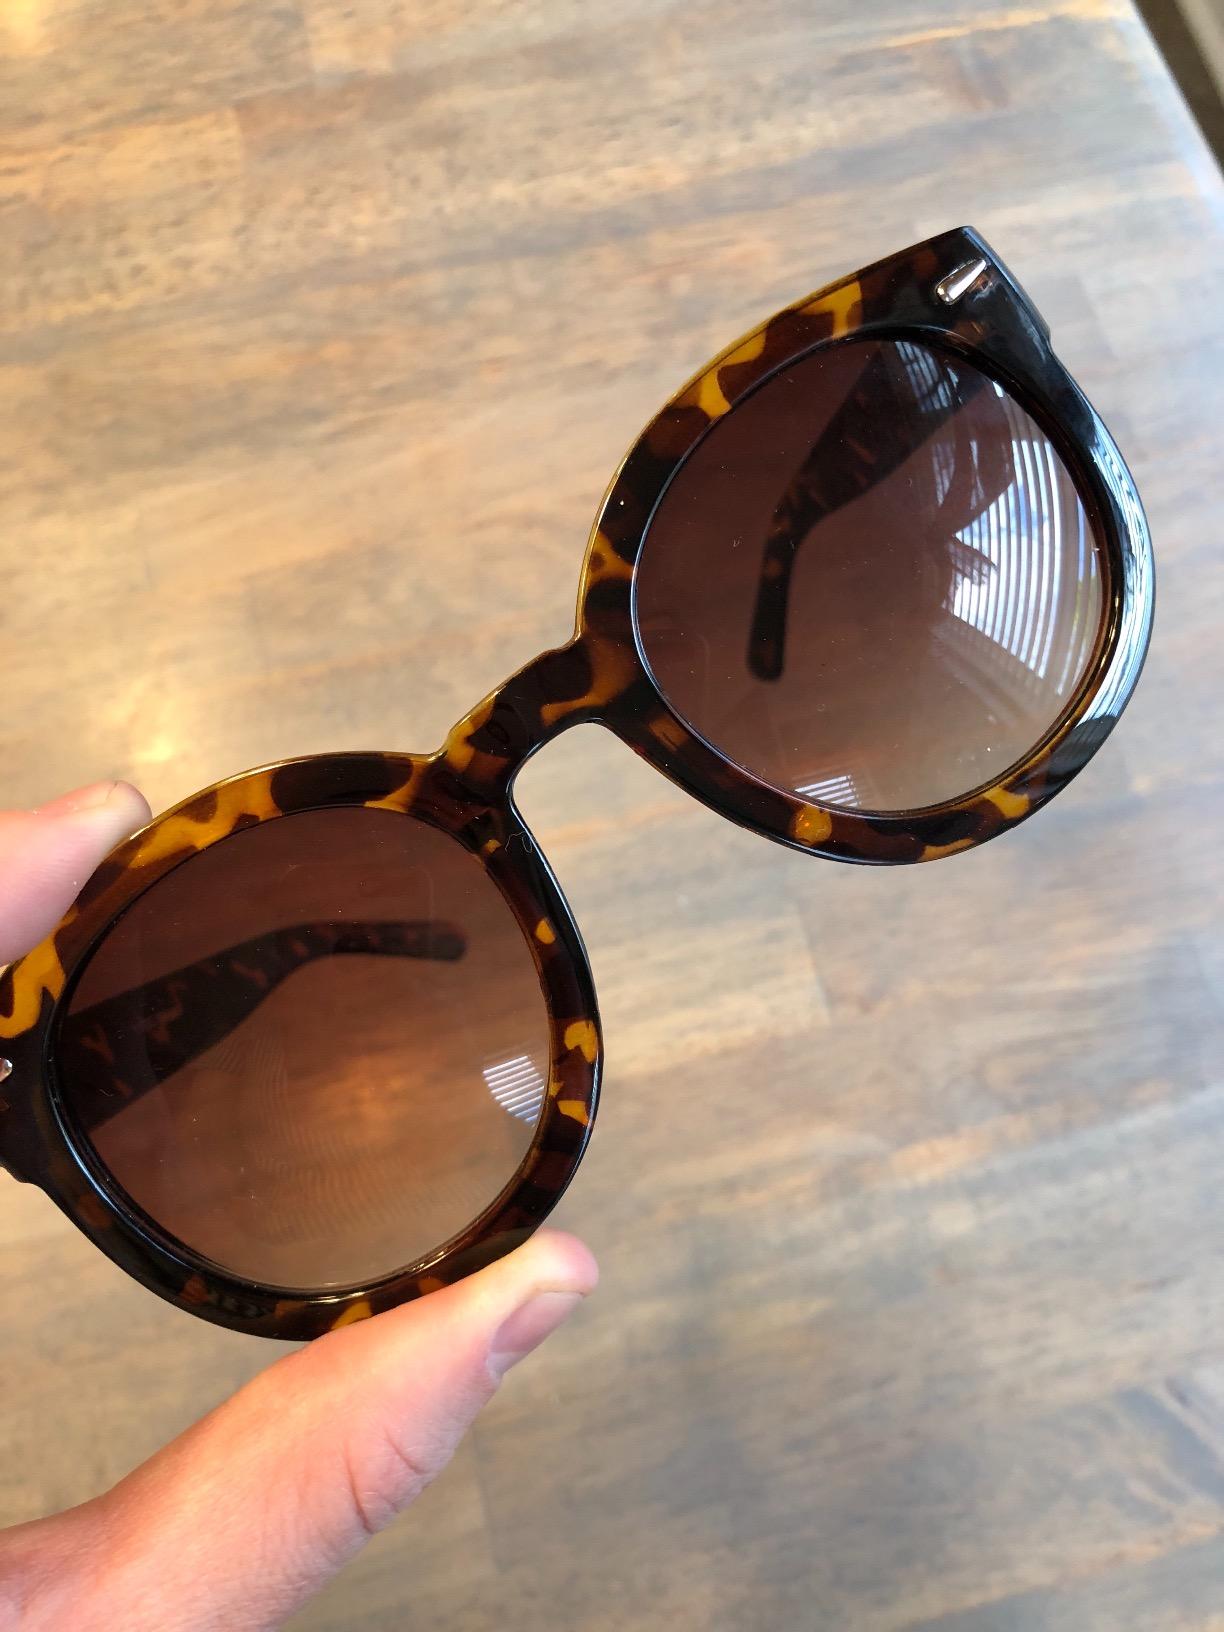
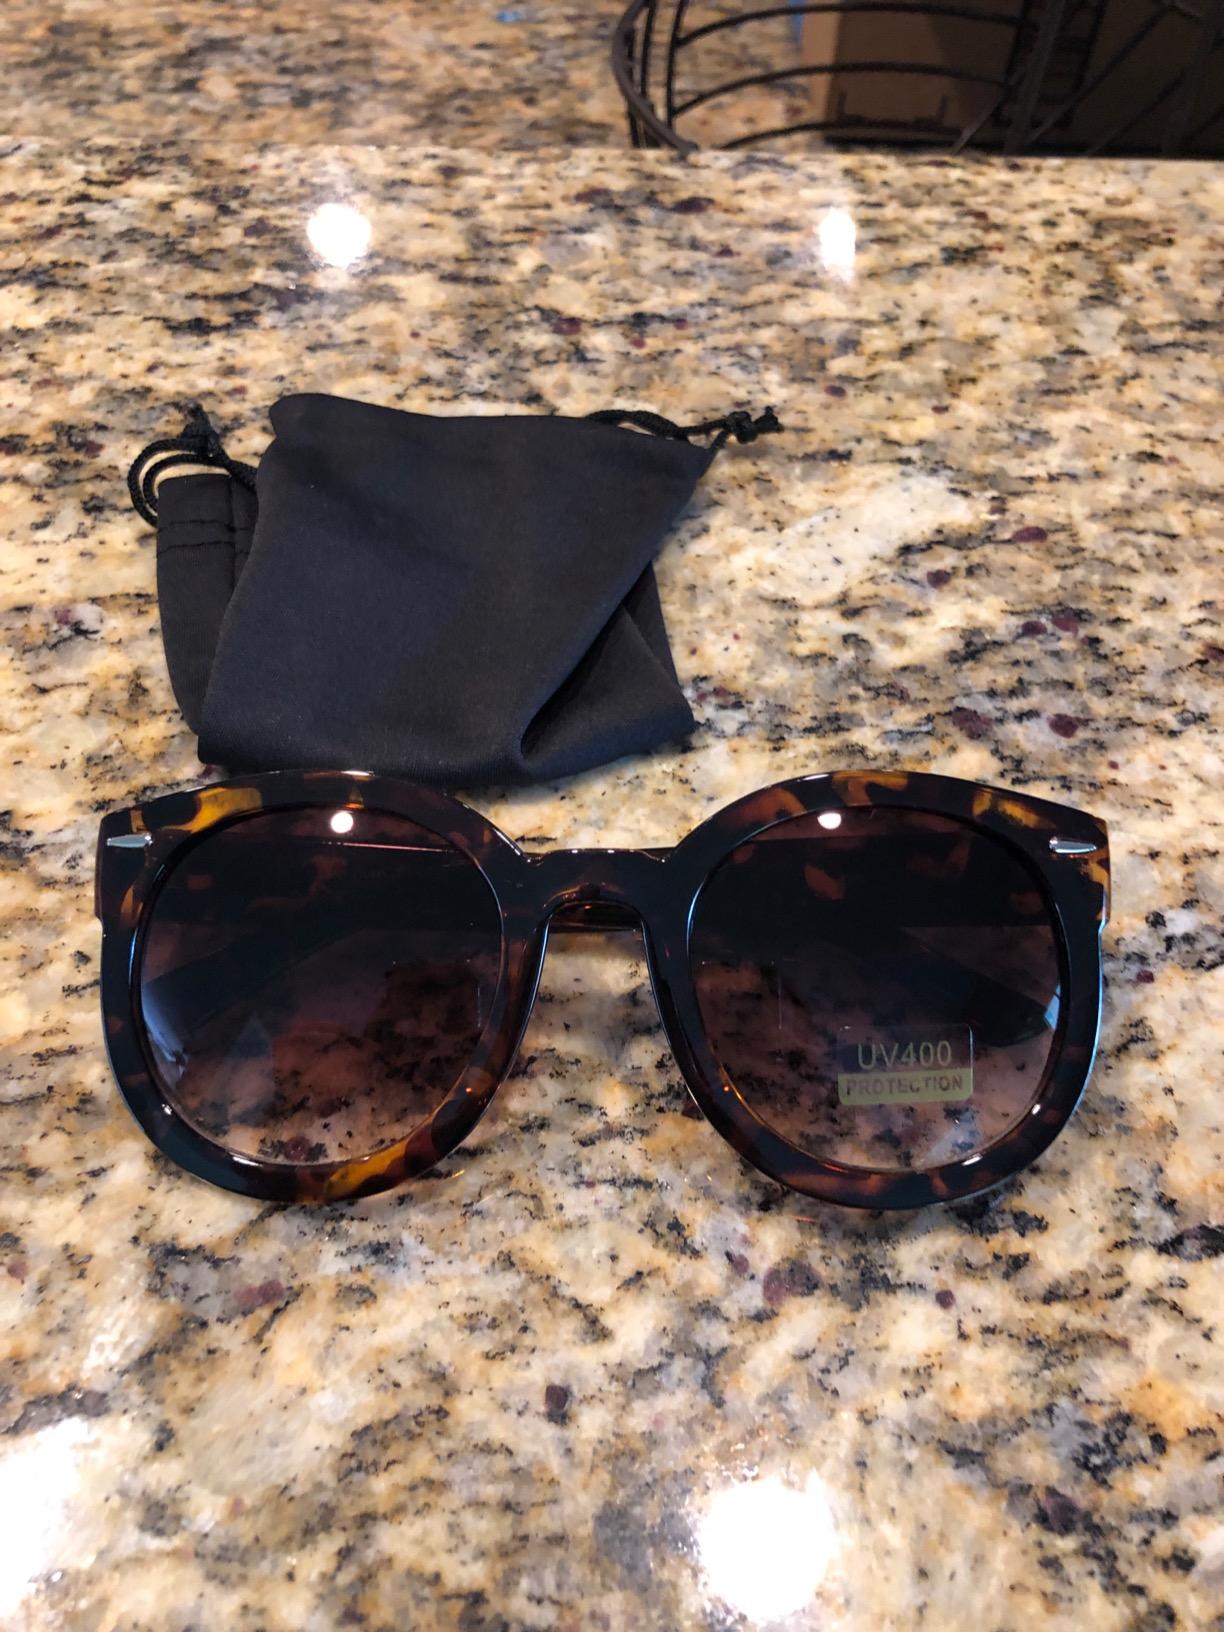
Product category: accessories_sunglasses
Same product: yes